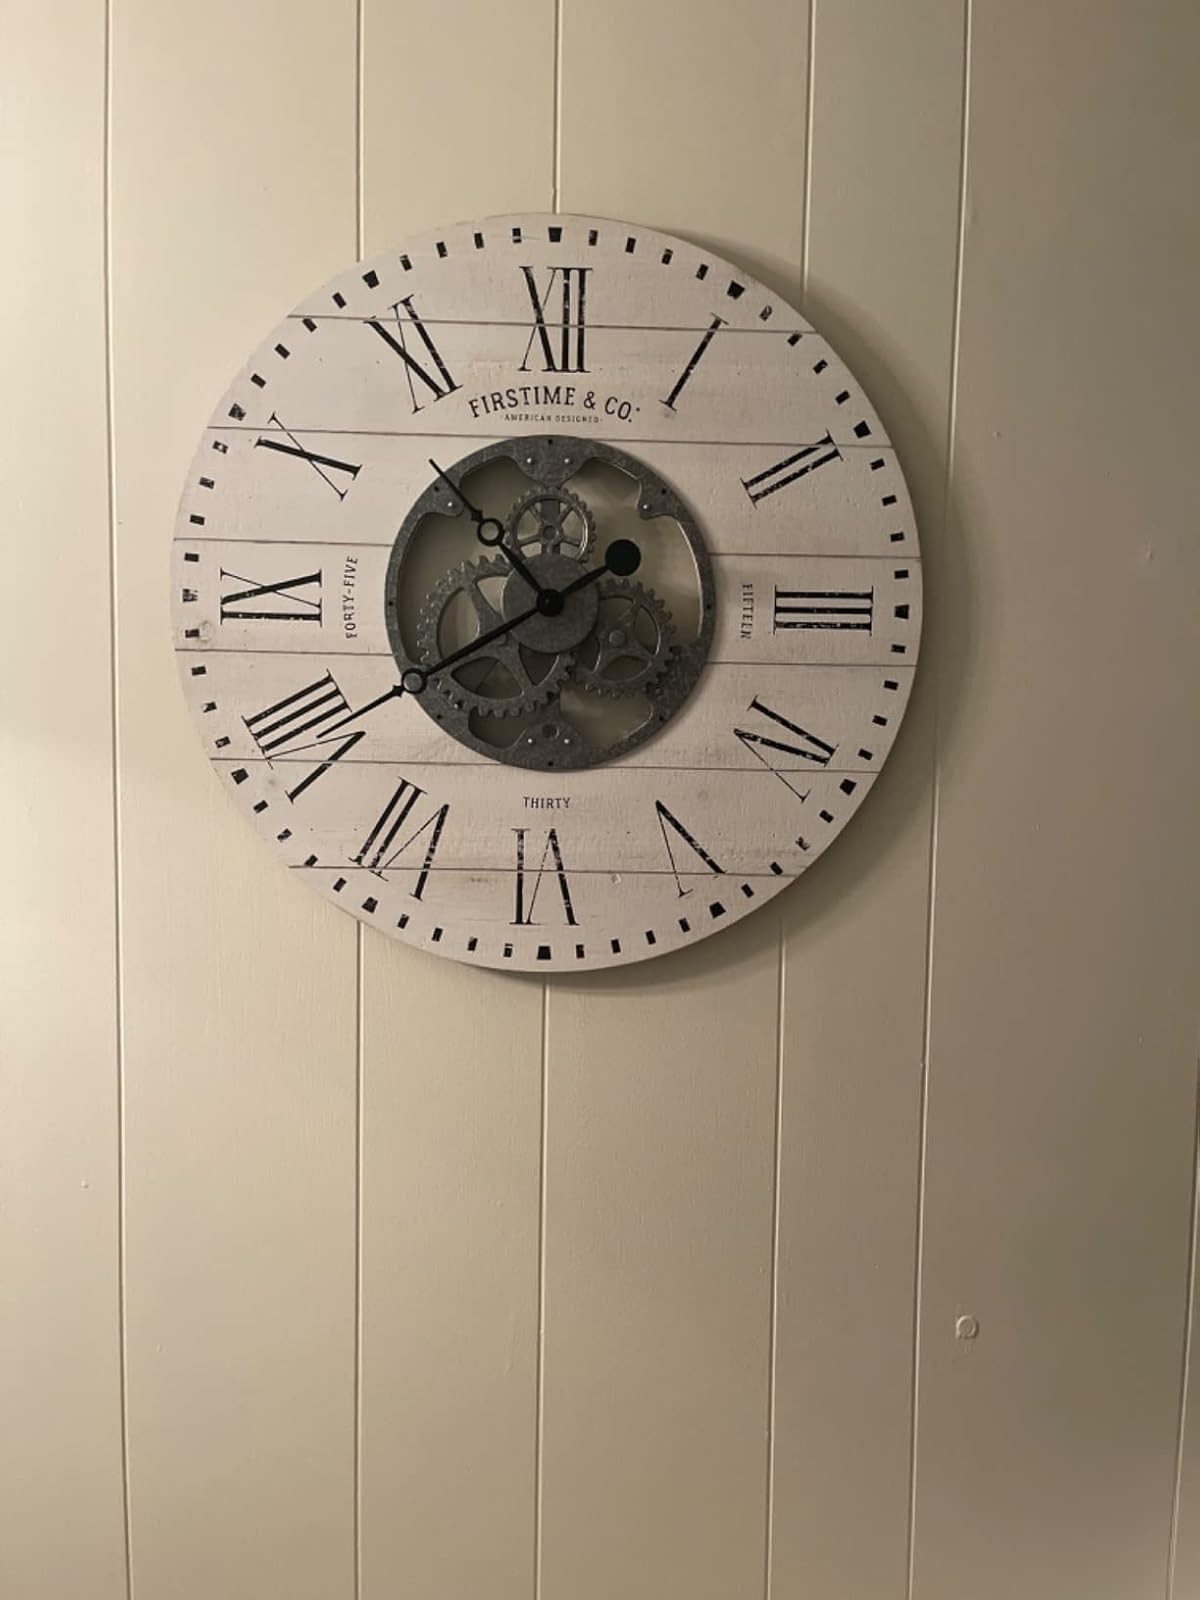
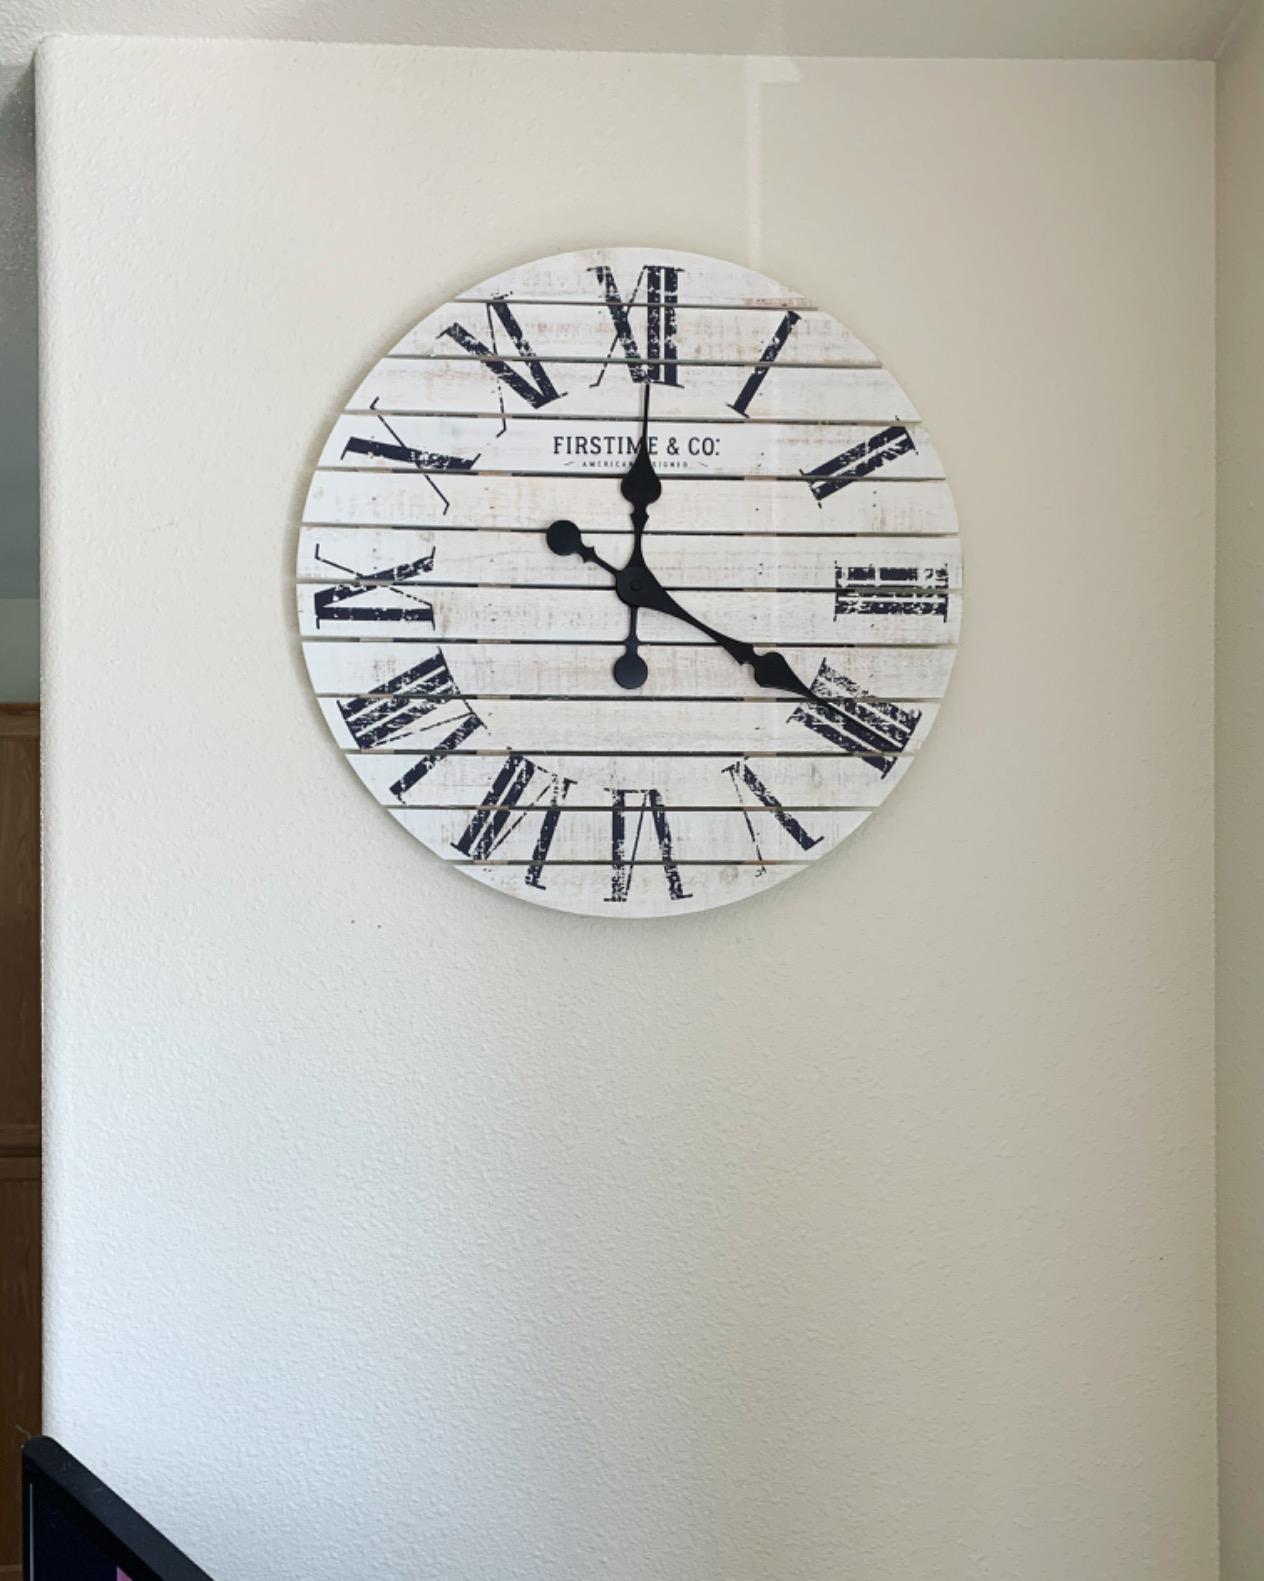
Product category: clock
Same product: no